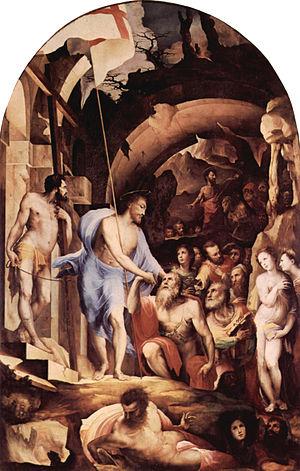
La représentation artistique de Jésus-Christ dans l'art chrétien, est devenue un thème majeur de l'art occidental, ainsi qu'en Europe orientale. Jésus-Christ a été représenté de différentes manières au cours des époques, ainsi que pour illustrer les différents épisodes de sa vie codée par l'iconographie chrétienne.
Dans la religion catholique, la doctrine des limbes désigne un état de l'au-delà situé aux marges de l'enfer. Par extension, ils désignent un état intermédiaire et flou.